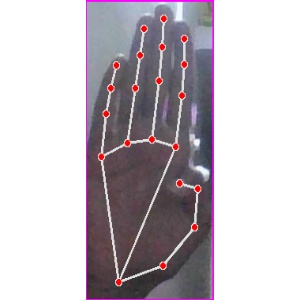
अक्षर: झ